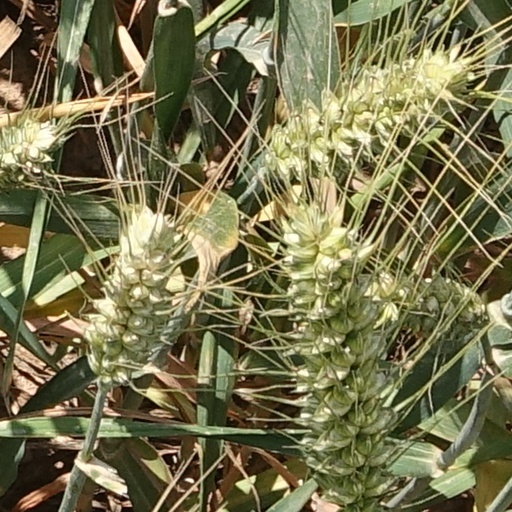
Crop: wheat